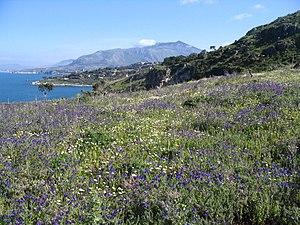
Réserve Naturelle de Zingaro - vue sur Castellammare do Golfo - pelouse à Viperines pourpres au printemps-
La réserve naturelle du Zingaro est une réserve naturelle de Sicile.
Castellammare del Golfo est une commune de la province de Trapani en Sicile.